Contemporary Art Society (Australia)

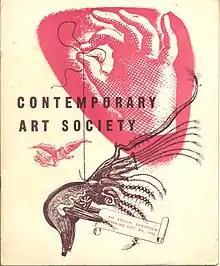
Contemporary Art Society NSW Newsletter 1942, designed by Al Morrison

The Contemporary Art Society is an Australian organisation formed in Victoria in 1938 to promote non-representative forms of art. Separate, autonomous branches were formed in each state of the Commonwealth by 1966, although not all of them still exist today.